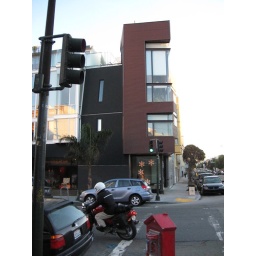
View from the laundromat. Look closely for the Christmas tree in the window on the third story, far right.